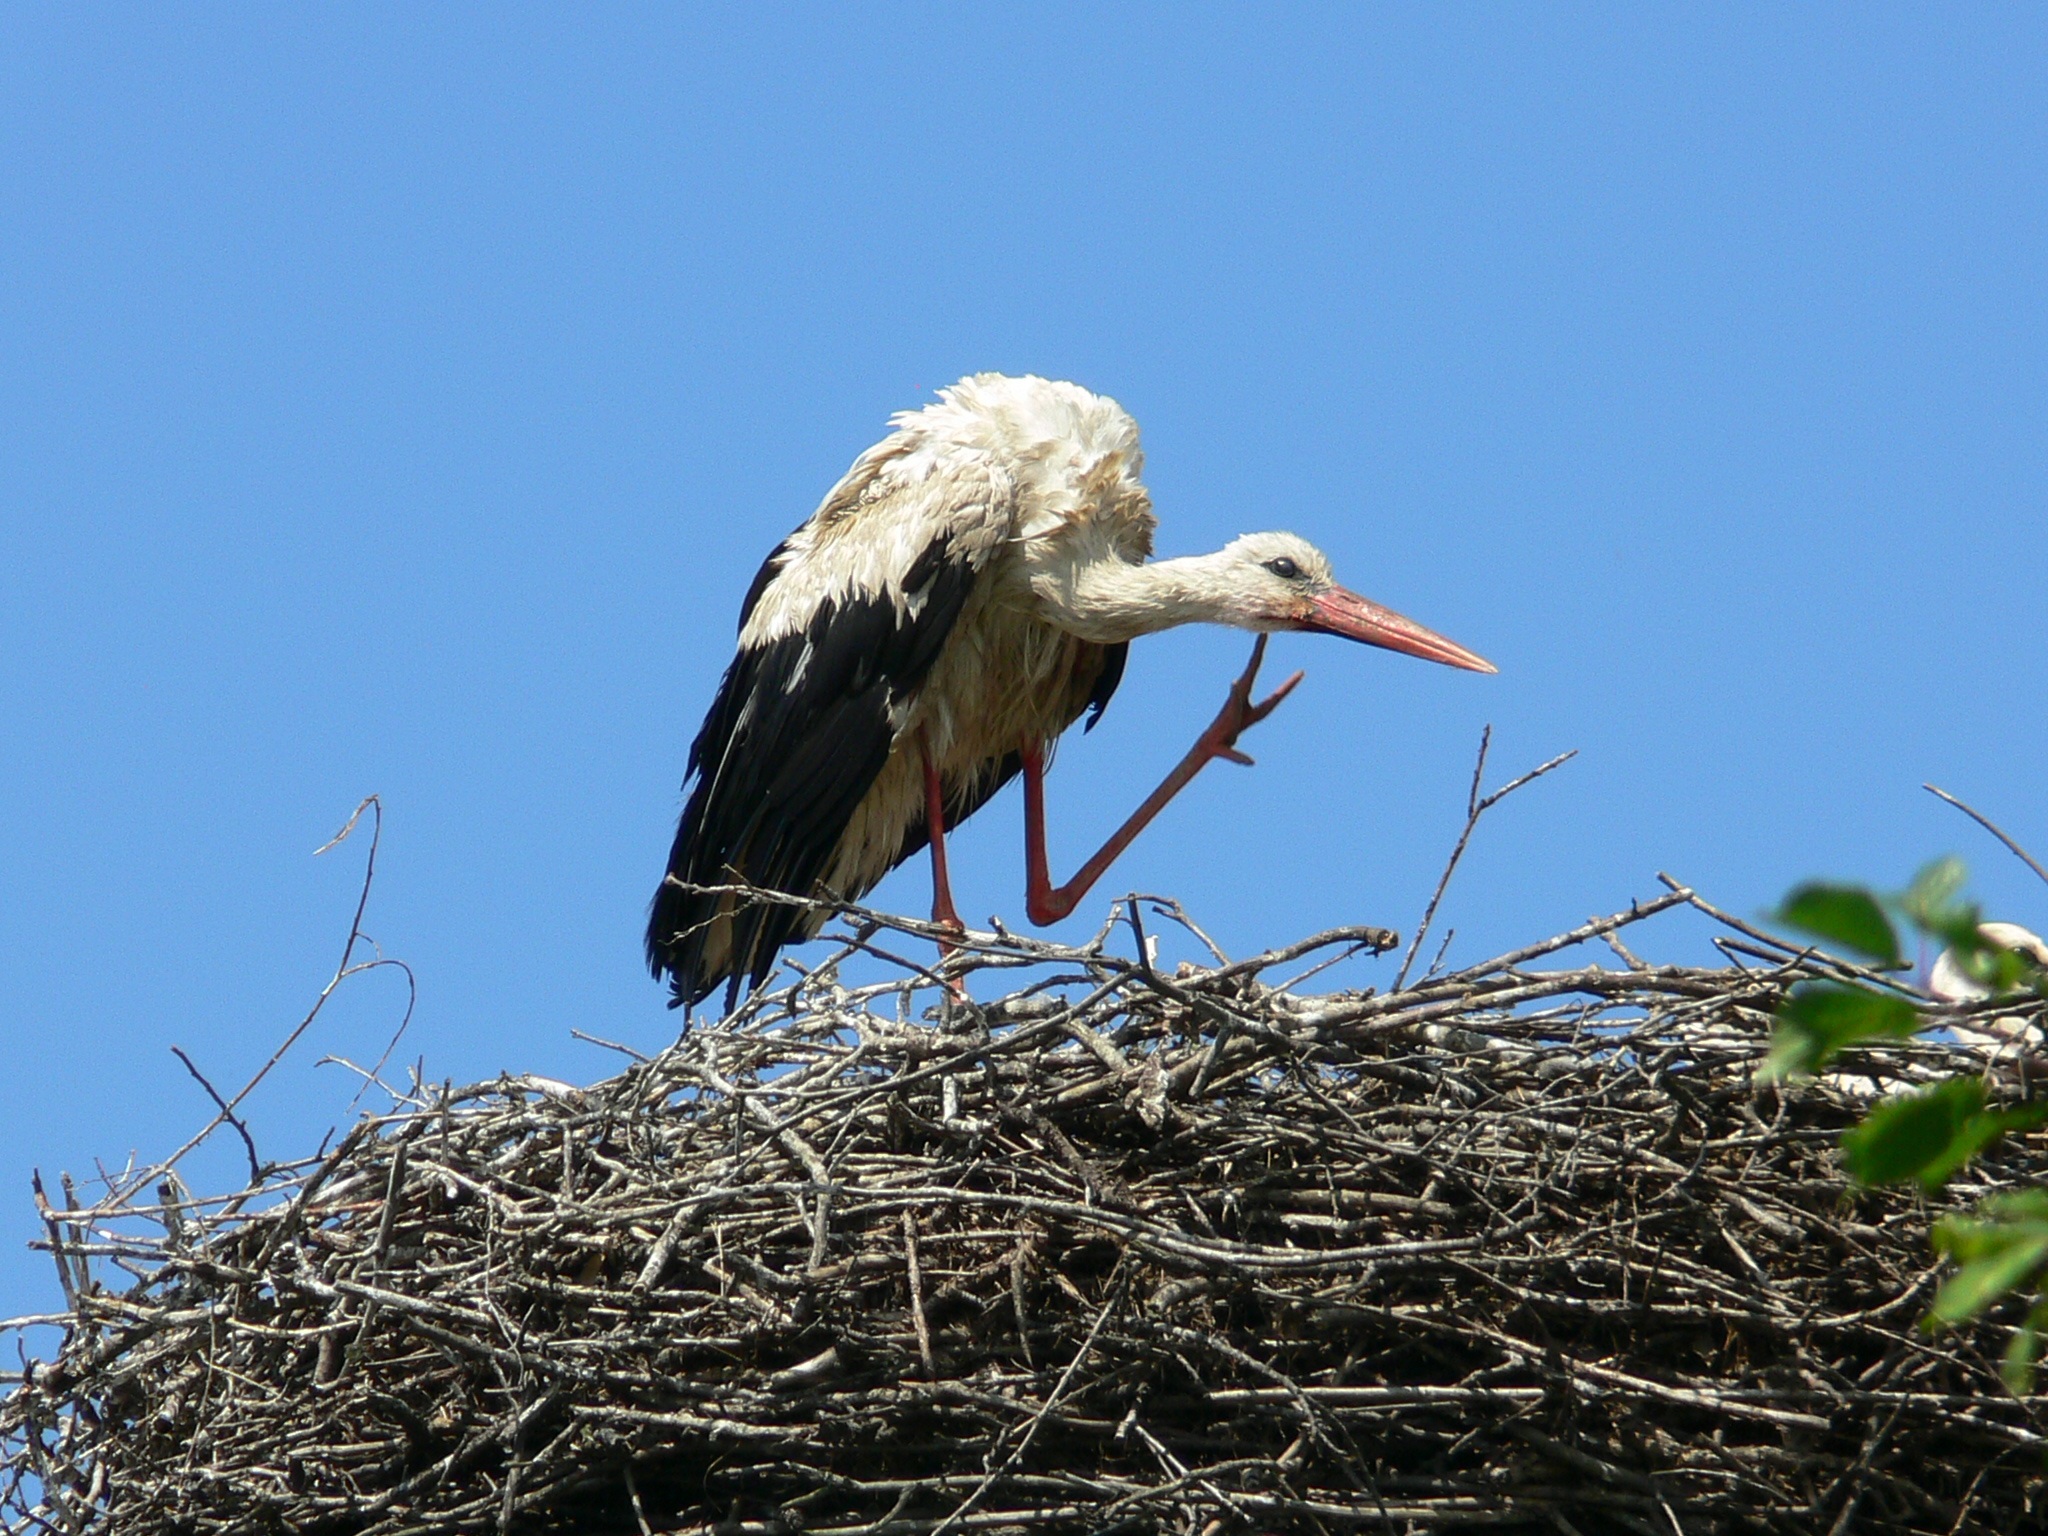
nature, bird, wing, sky, summer, wildlife, wild, beak, fauna, stork, vertebrate, heron, nest, birth, white stork, ciconiiformes